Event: Nepal Earthquake
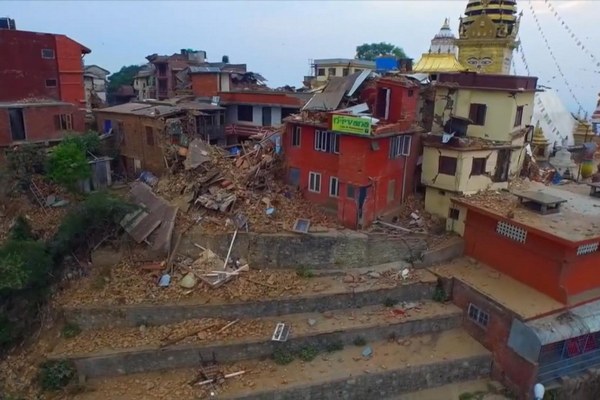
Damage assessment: damage